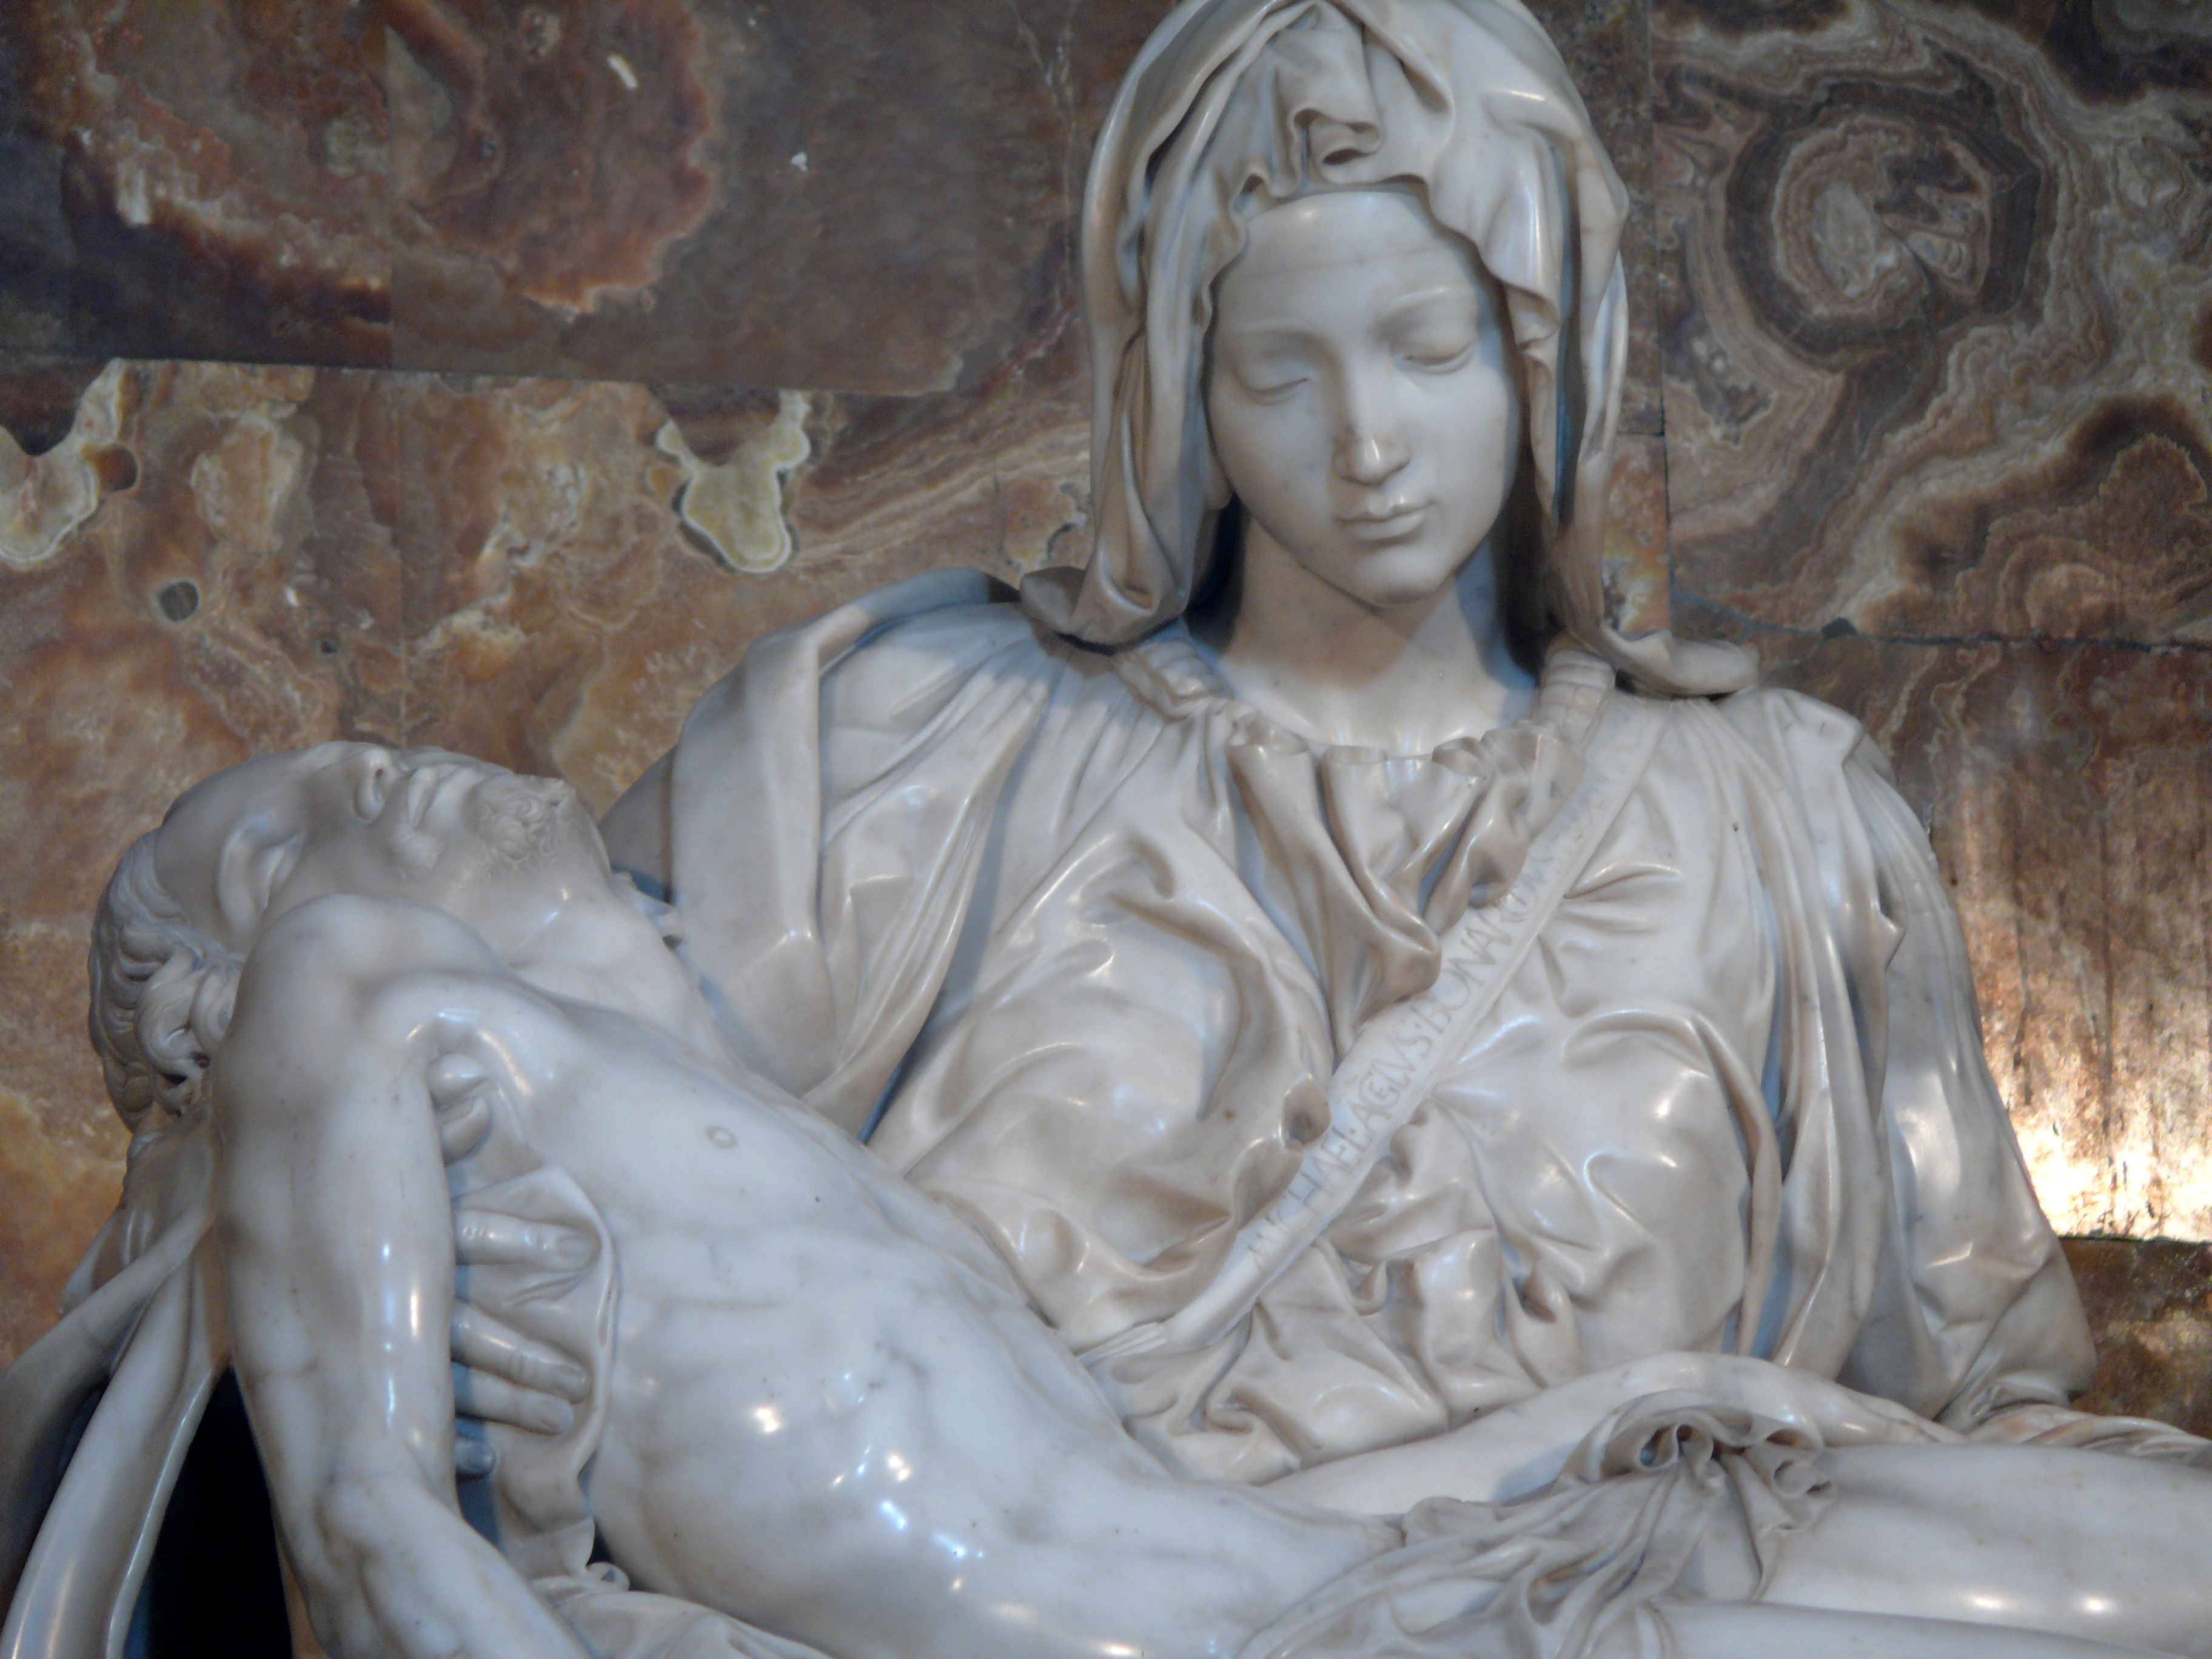
stone, monument, statue, religion, church, christian, sculpture, christ, angel, art, temple, marble, maria, christianity, carving, michelangelo, figs, relief, mythology, stone carving, the basilica, the statue of, the vatican, ancient history, classical sculpture, piet